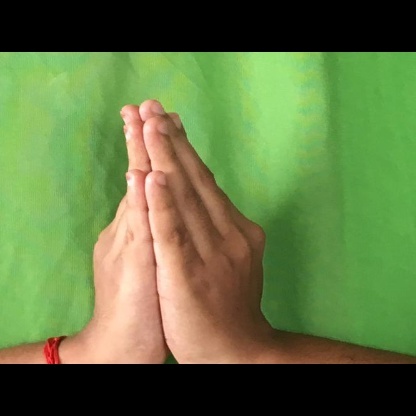
Mudra: Anjali